Ian McGeoch

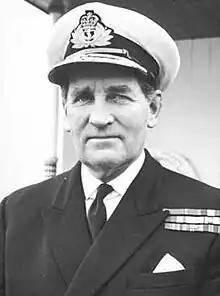

Vice-Admiral Sir Ian Lachlan Mackay McGeoch, KCB, DSO, DSC (26 March 1914 – 12 August 2007) was a commissioned officer in the Royal Navy of the United Kingdom. He commanded the submarine HMS "Splendid" during the Second World War, and was later Flag Officer Submarines (FOSM) and Flag Officer Scotland and Northern Ireland (FOSNI).